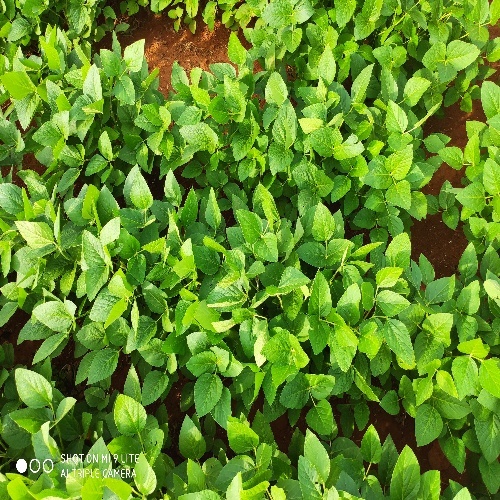
Label: Healthy